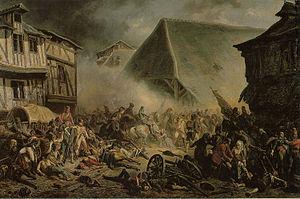
Bataille du Mans, 13 décembre 1793
Le Maine est une région historique et culturelle française, correspondant à une ancienne province et dont la capitale est Le Mans. Le Maine fut aussi un comté et un duché. Ses limites correspondent historiquement depuis l'époque carolingienne jusqu'à la révolution à l'évêché du Mans de l'Ancien Régime.
La Sarthe est un département français de la région Pays de la Loire. Ses habitants sont appelés les Sarthois. L'Insee et la Poste lui attribuent le code 72. Son chef-lieu est Le Mans.
Le musée de la reine Bérengère est un bâtiment regroupant des collections ethnologiques de la ville du Mans et de la région du Maine.
La place de la République est la place piétonne centrale de la ville du Mans.
La Terreur est le terme communément employé pour désigner une période de la Révolution française entre 1793 et 1794. Elle est caractérisée par la mise en place d'un gouvernement révolutionnaire, centré sur le comité de salut public et le comité de sûreté générale. Cette suspension temporaire du gouvernement de la convention a pour but de faire face aux multiples troubles que connaît alors la France : révolte fédéraliste, insurrection vendéenne, guerre extérieure menée par les puissances monarchistes d'Europe. La terreur se caractérise ainsi par un État d'exception destiné à endiguer militairement, politiquement, et économiquement la crise multiple à laquelle le pays est alors confronté.